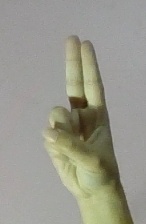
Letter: taa